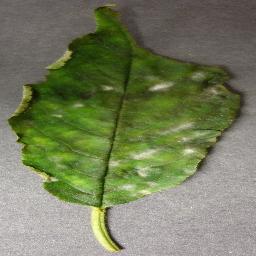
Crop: cherry
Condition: (including_sour)_powdery_mildew